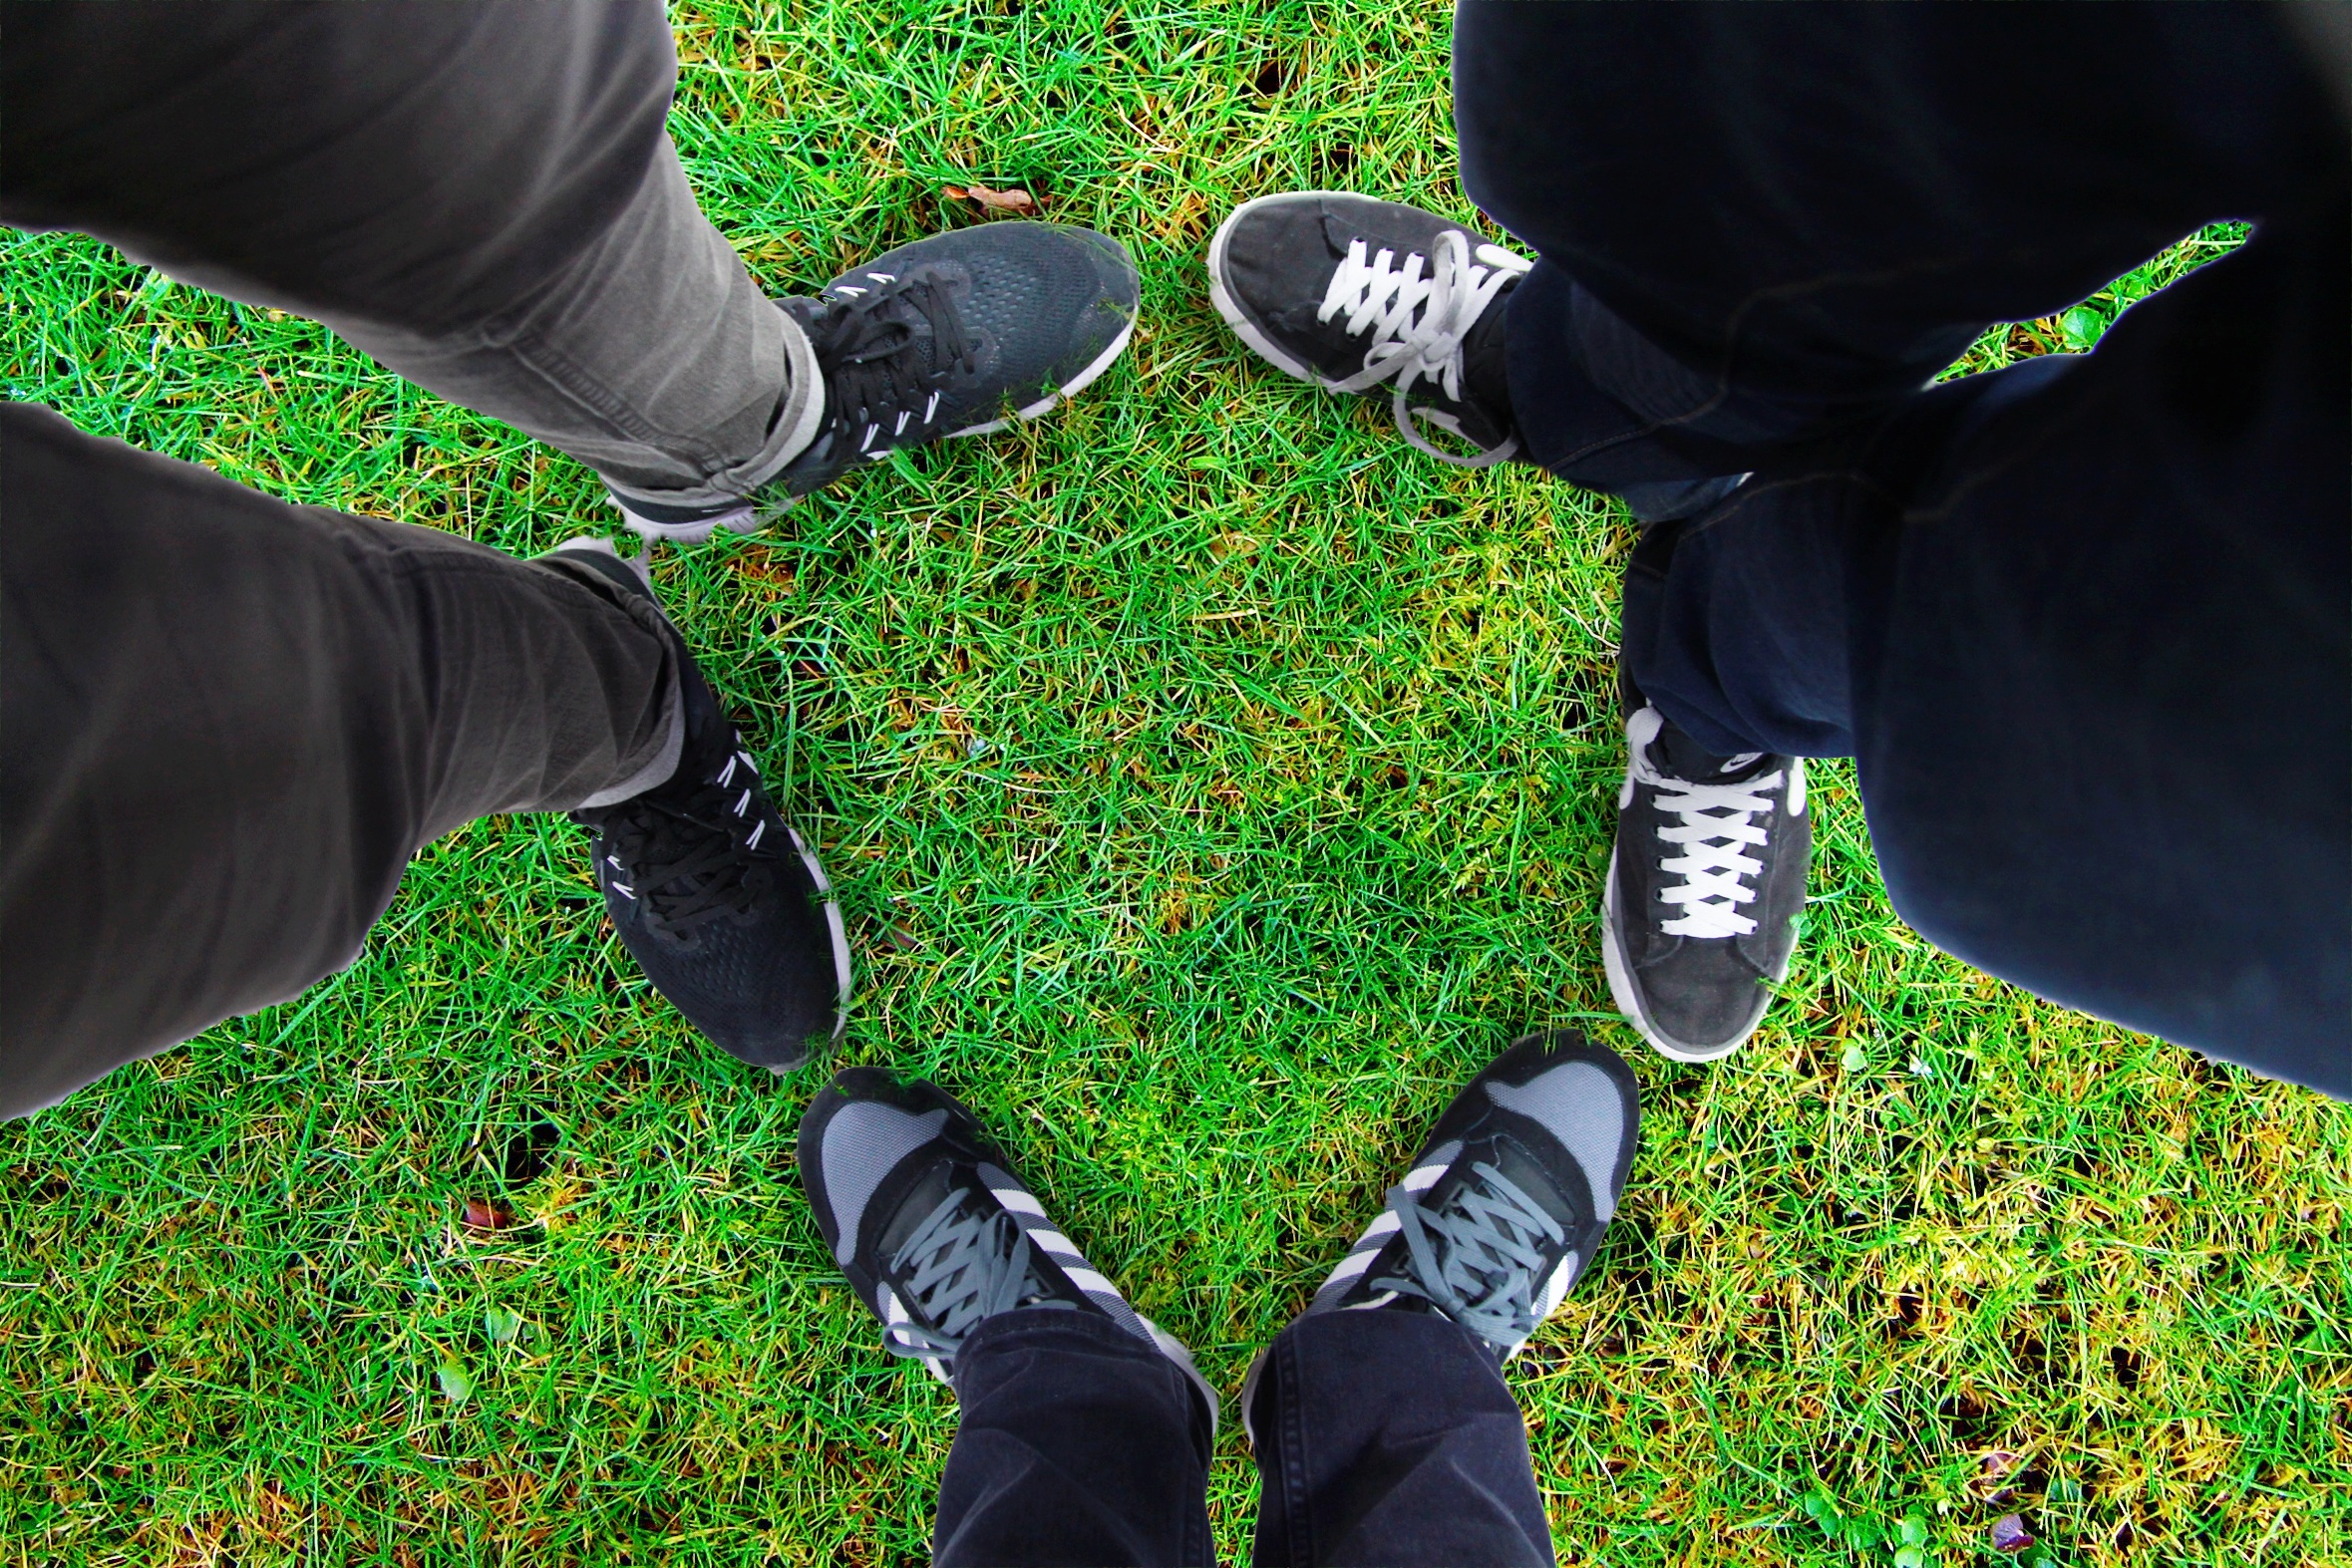
grass, shoe, lawn, pool, green, friendship, memorial, pete, friends